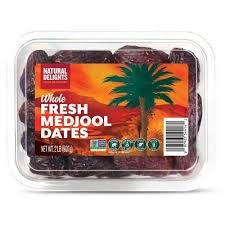
MEDJOOL DATES 2LB
2LB
Brand: Swadeshi Plaza of Frisco
Category: Food, Beverages & Tobacco > Food Items > Fruits & Vegetables > Fresh & Frozen Fruits > Dates